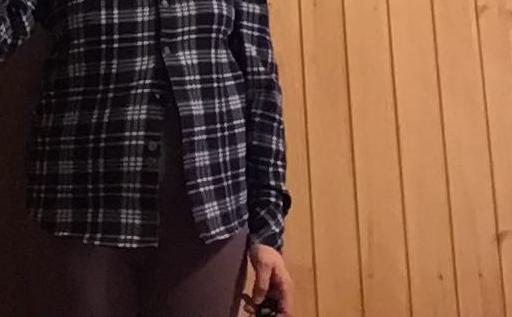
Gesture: no_gesture